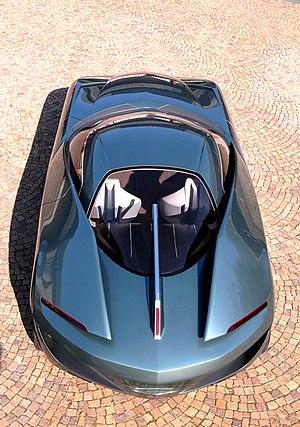
L' Alfa Romeo BAT 11 ou Bertone BAT 11 est un concept car construit sur la base mécanique de l'Alfa Romeo 8C Competizione, réalisée par le Centro Stile Bertone. Le prototype a été présenté lors du Salon international de l'automobile de Genève en mars 2008.